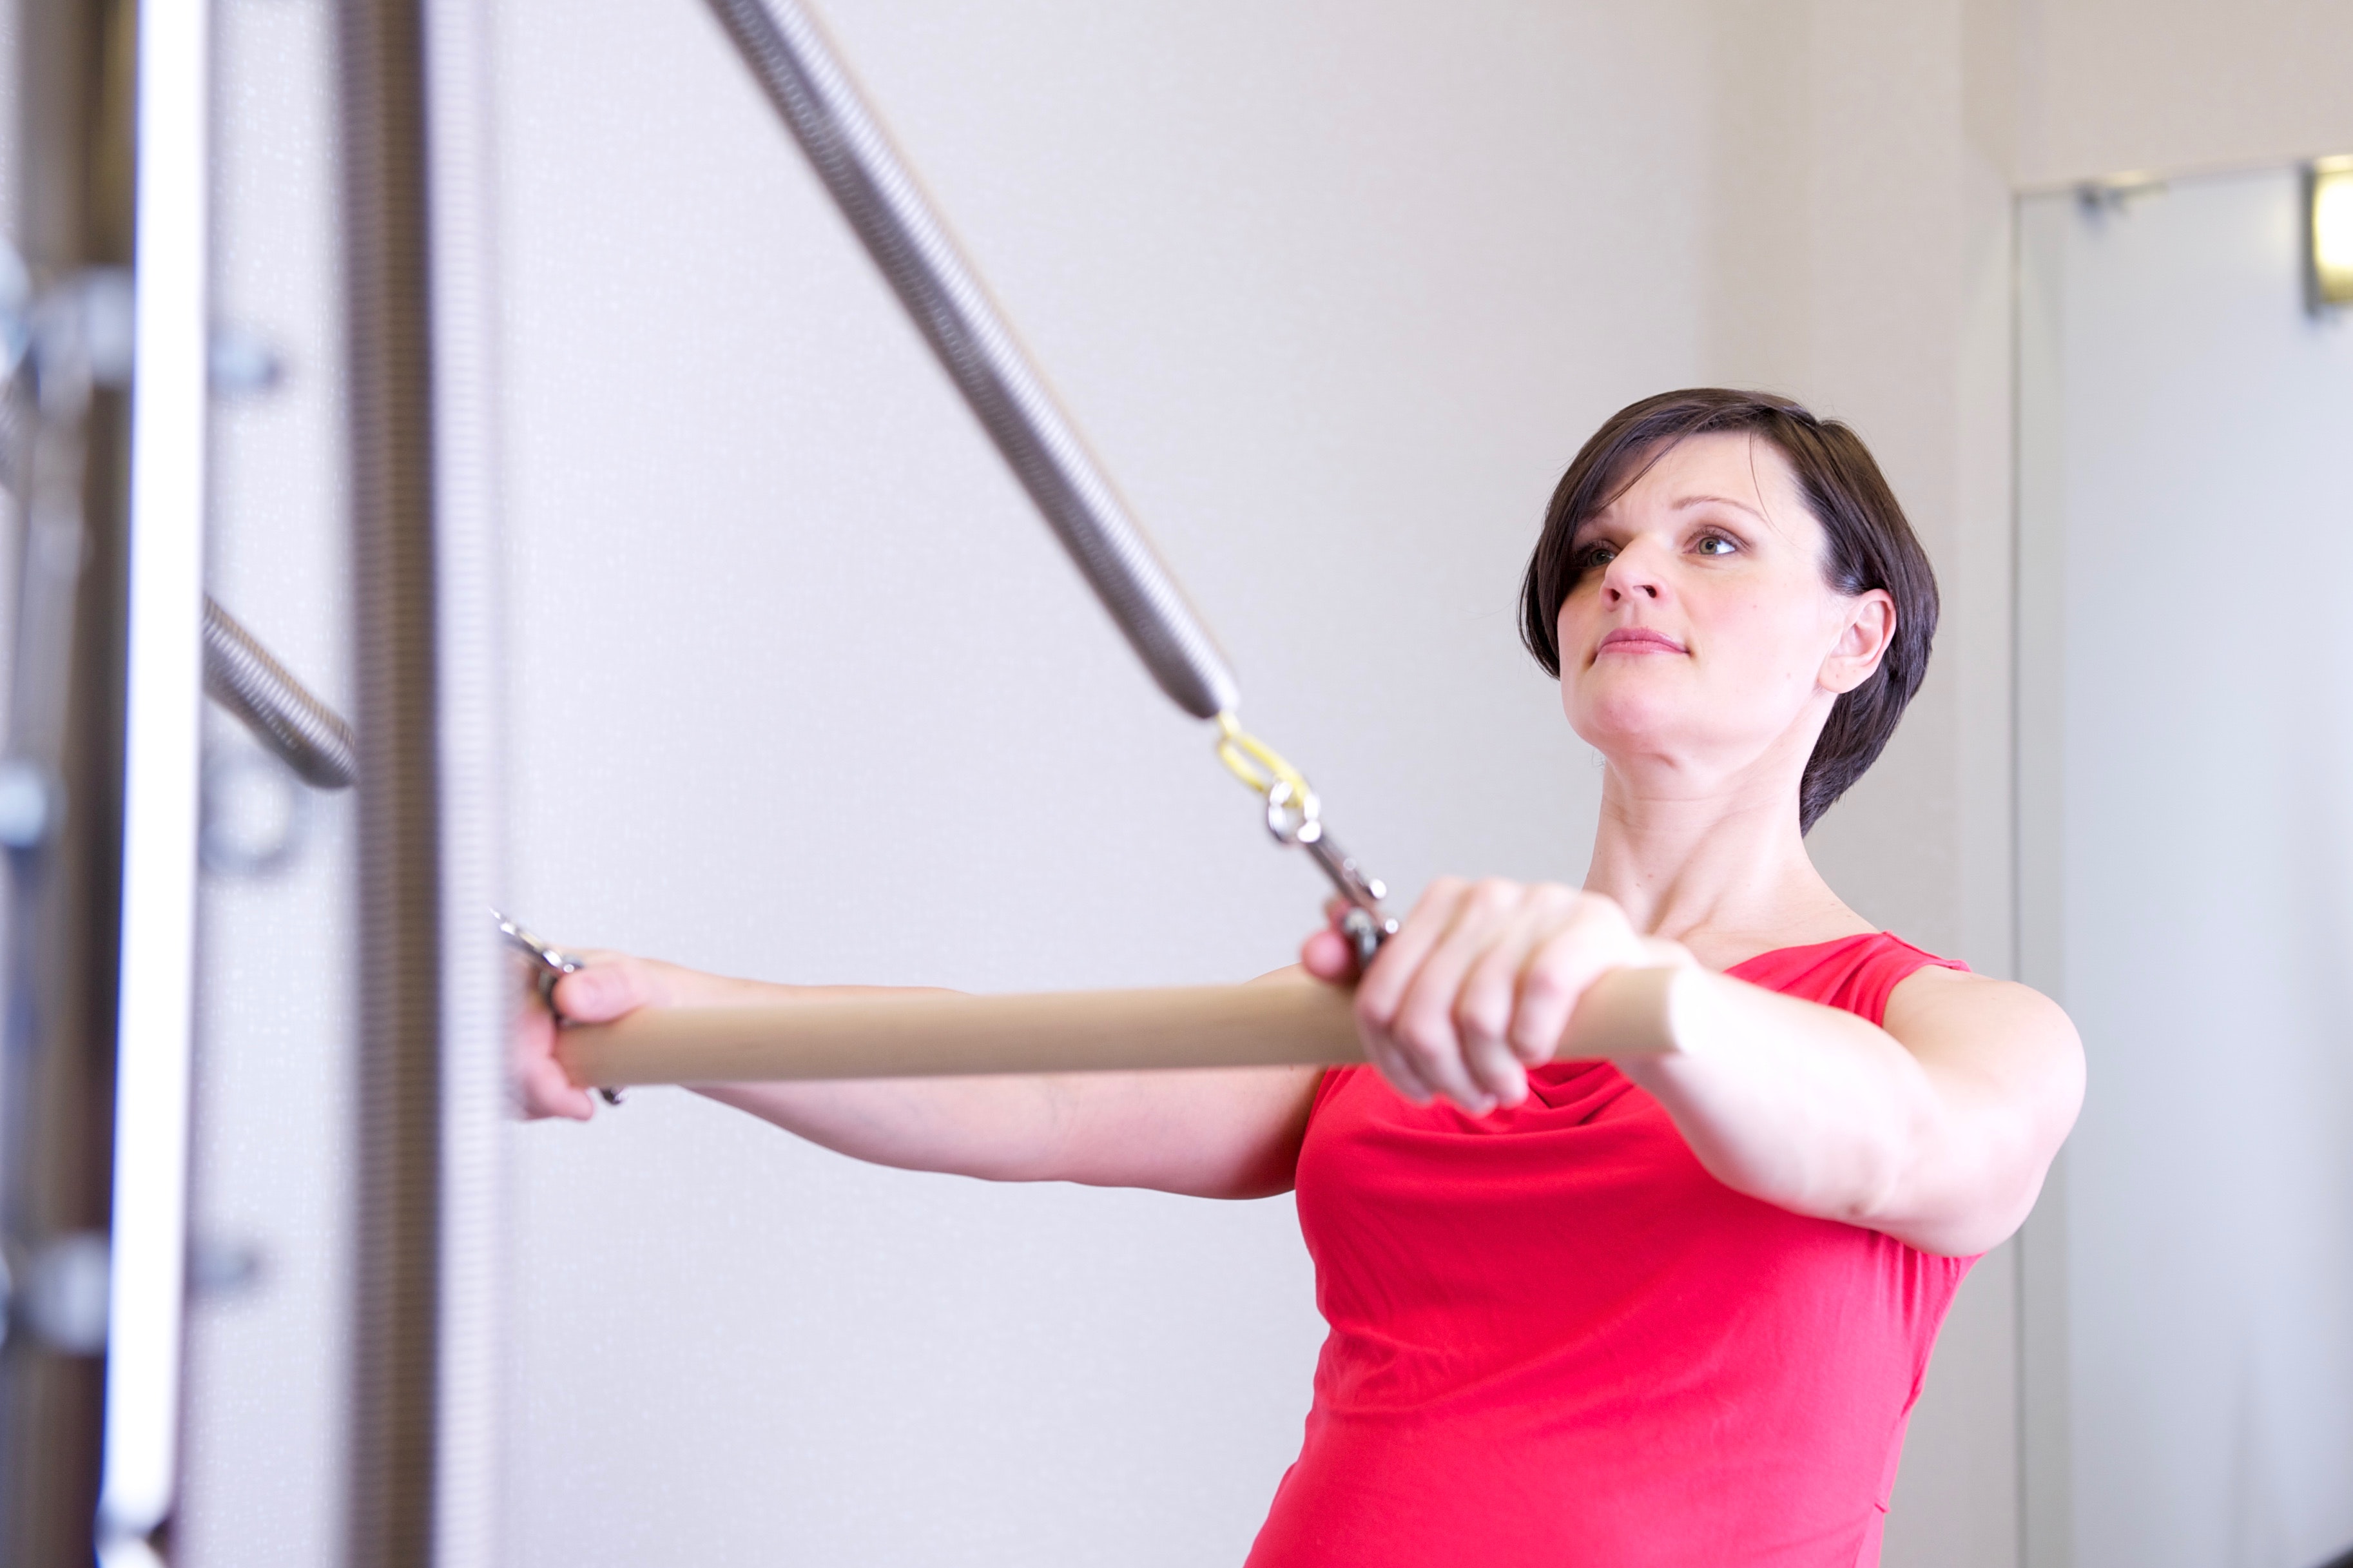
shoulder, arm, joint, muscle, neck, physical fitness